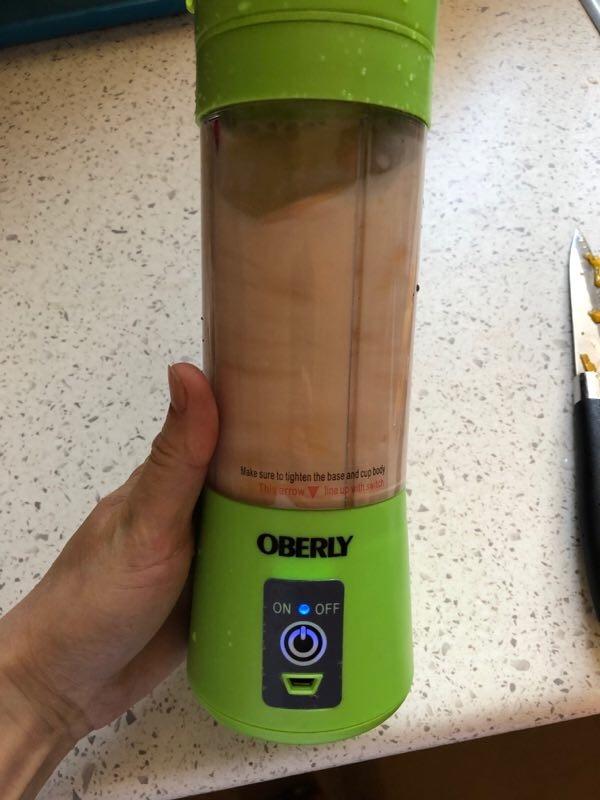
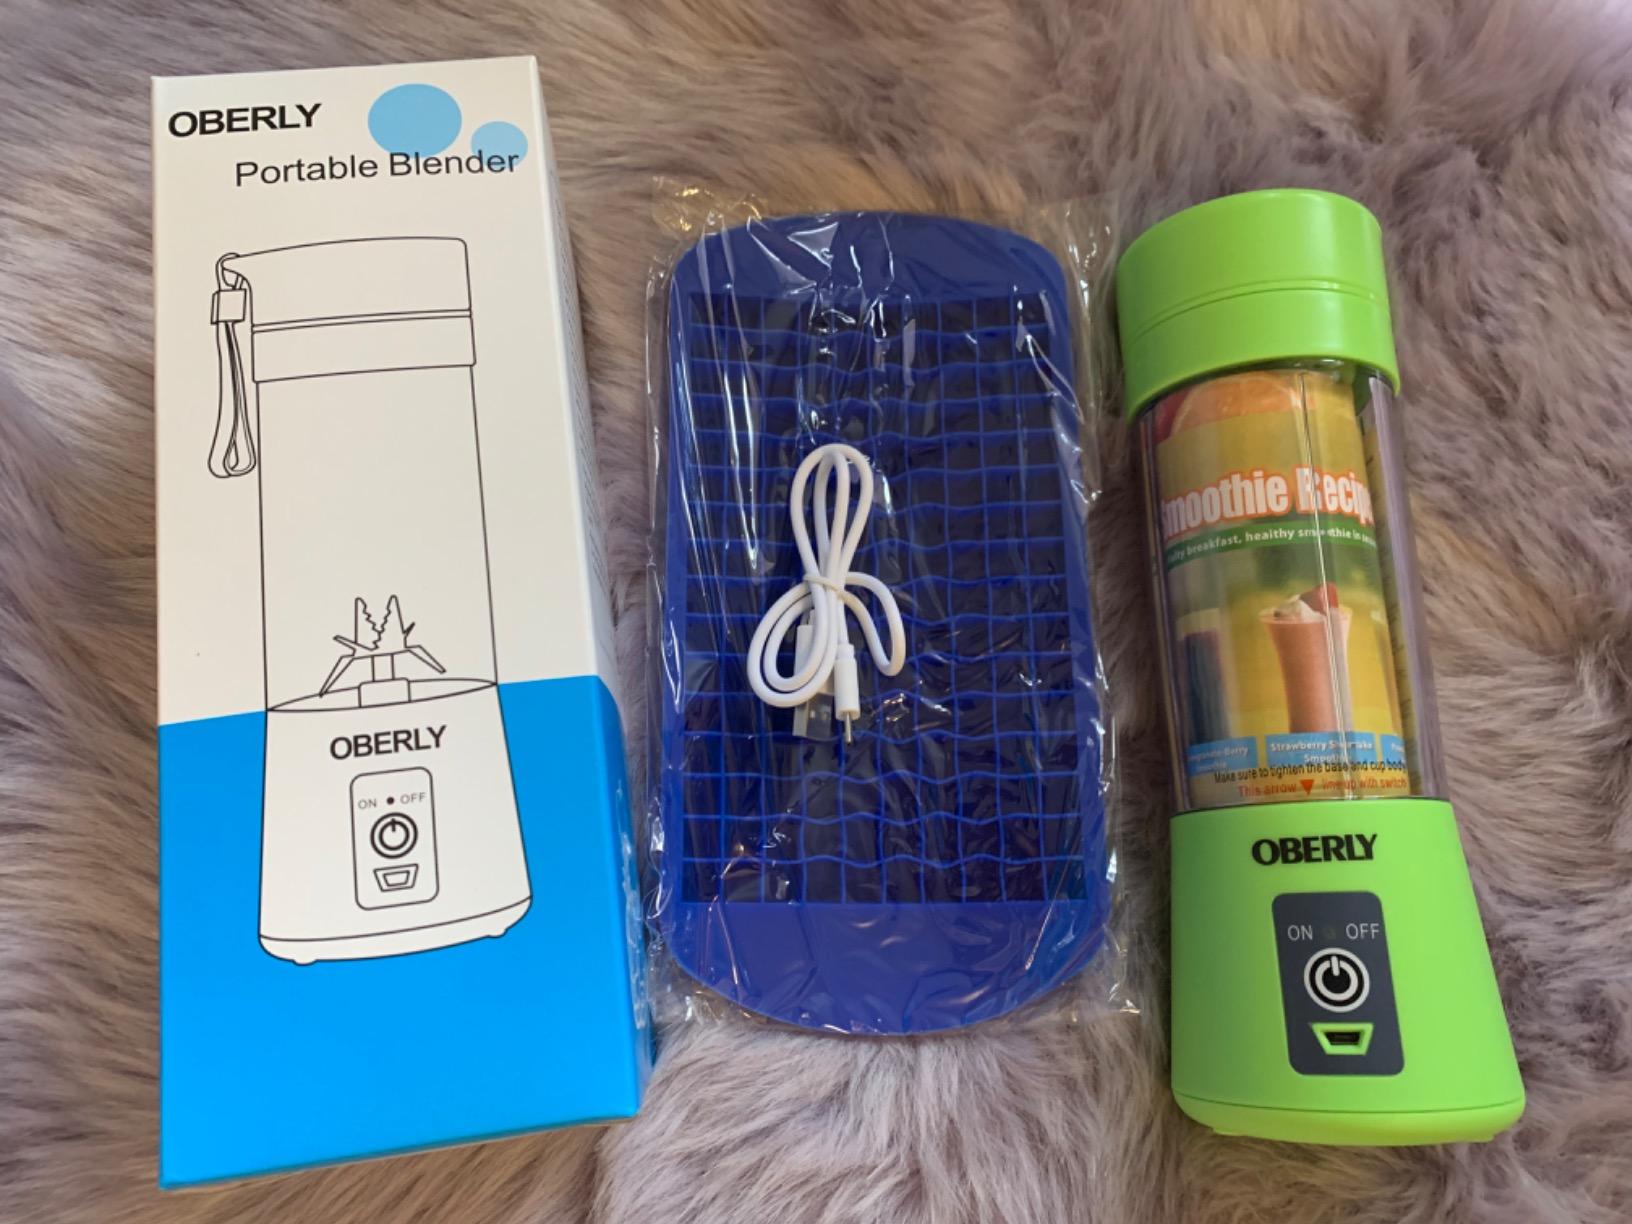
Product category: items_blender
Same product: yes